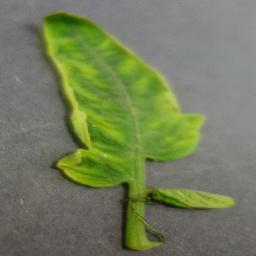
Label: Tomato___Tomato_Yellow_Leaf_Curl_Virus